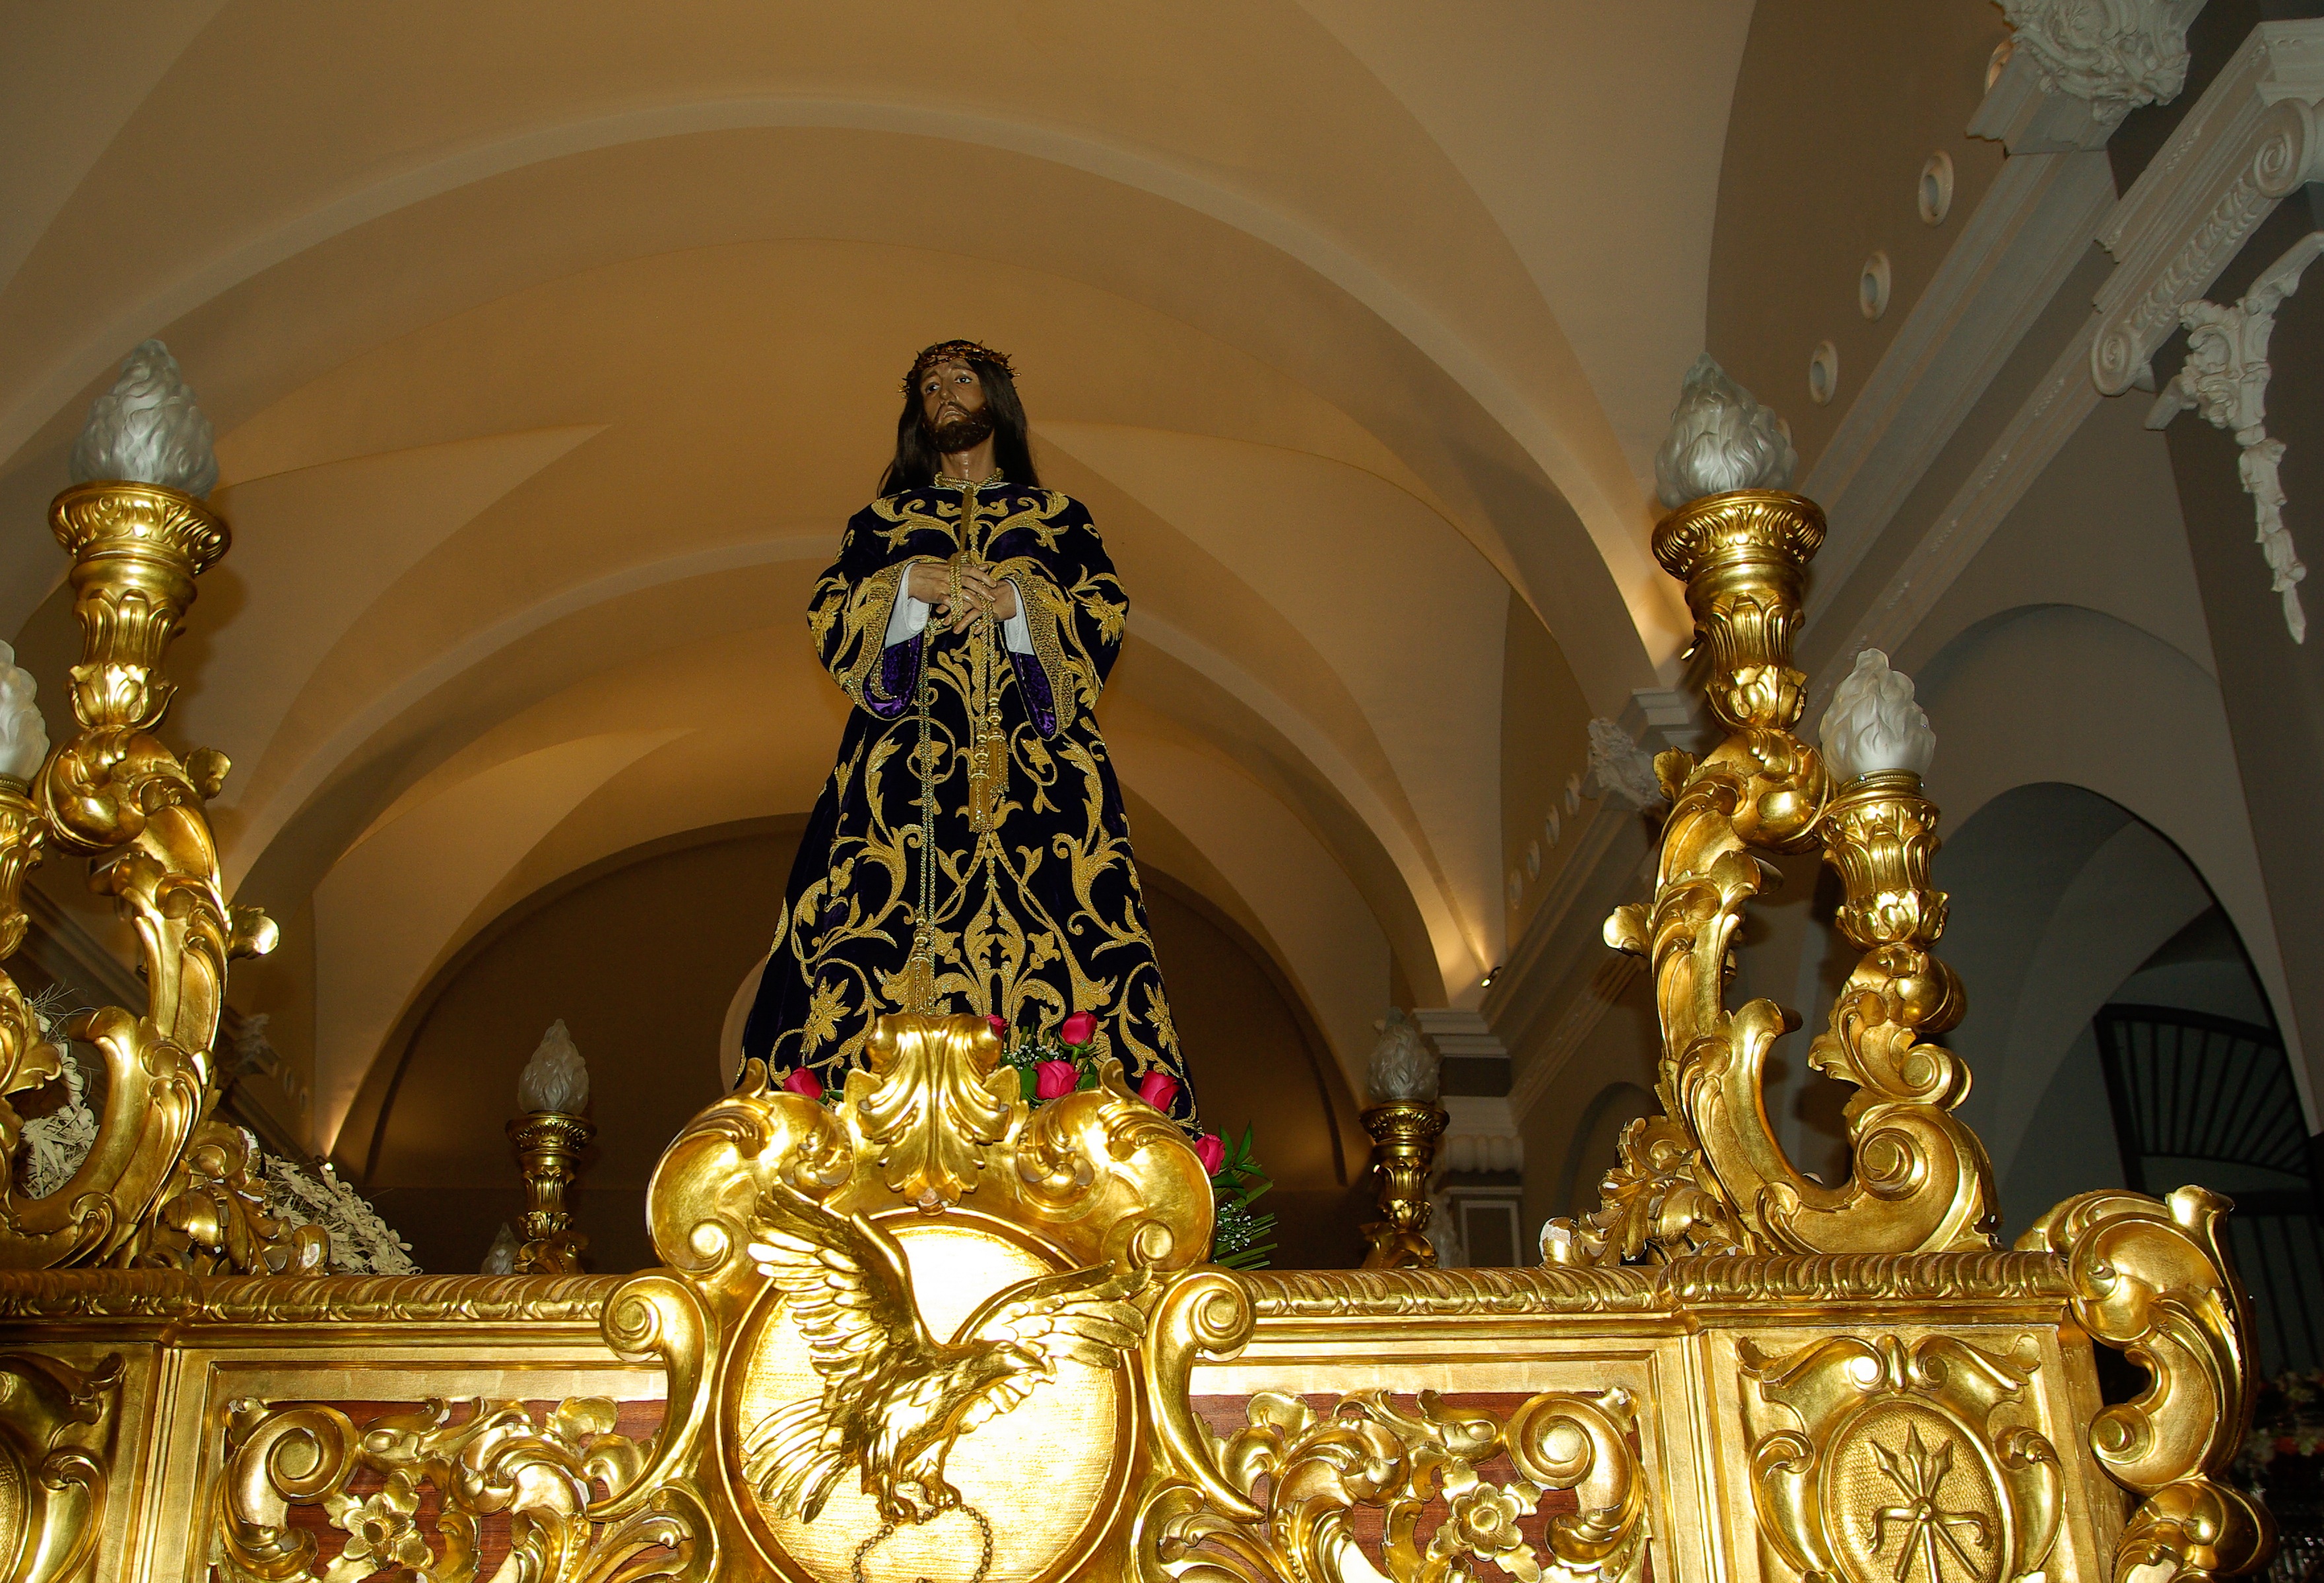
building, palace, cathedral, lighting, place of worship, christ, spain, altar, lorca, holy week